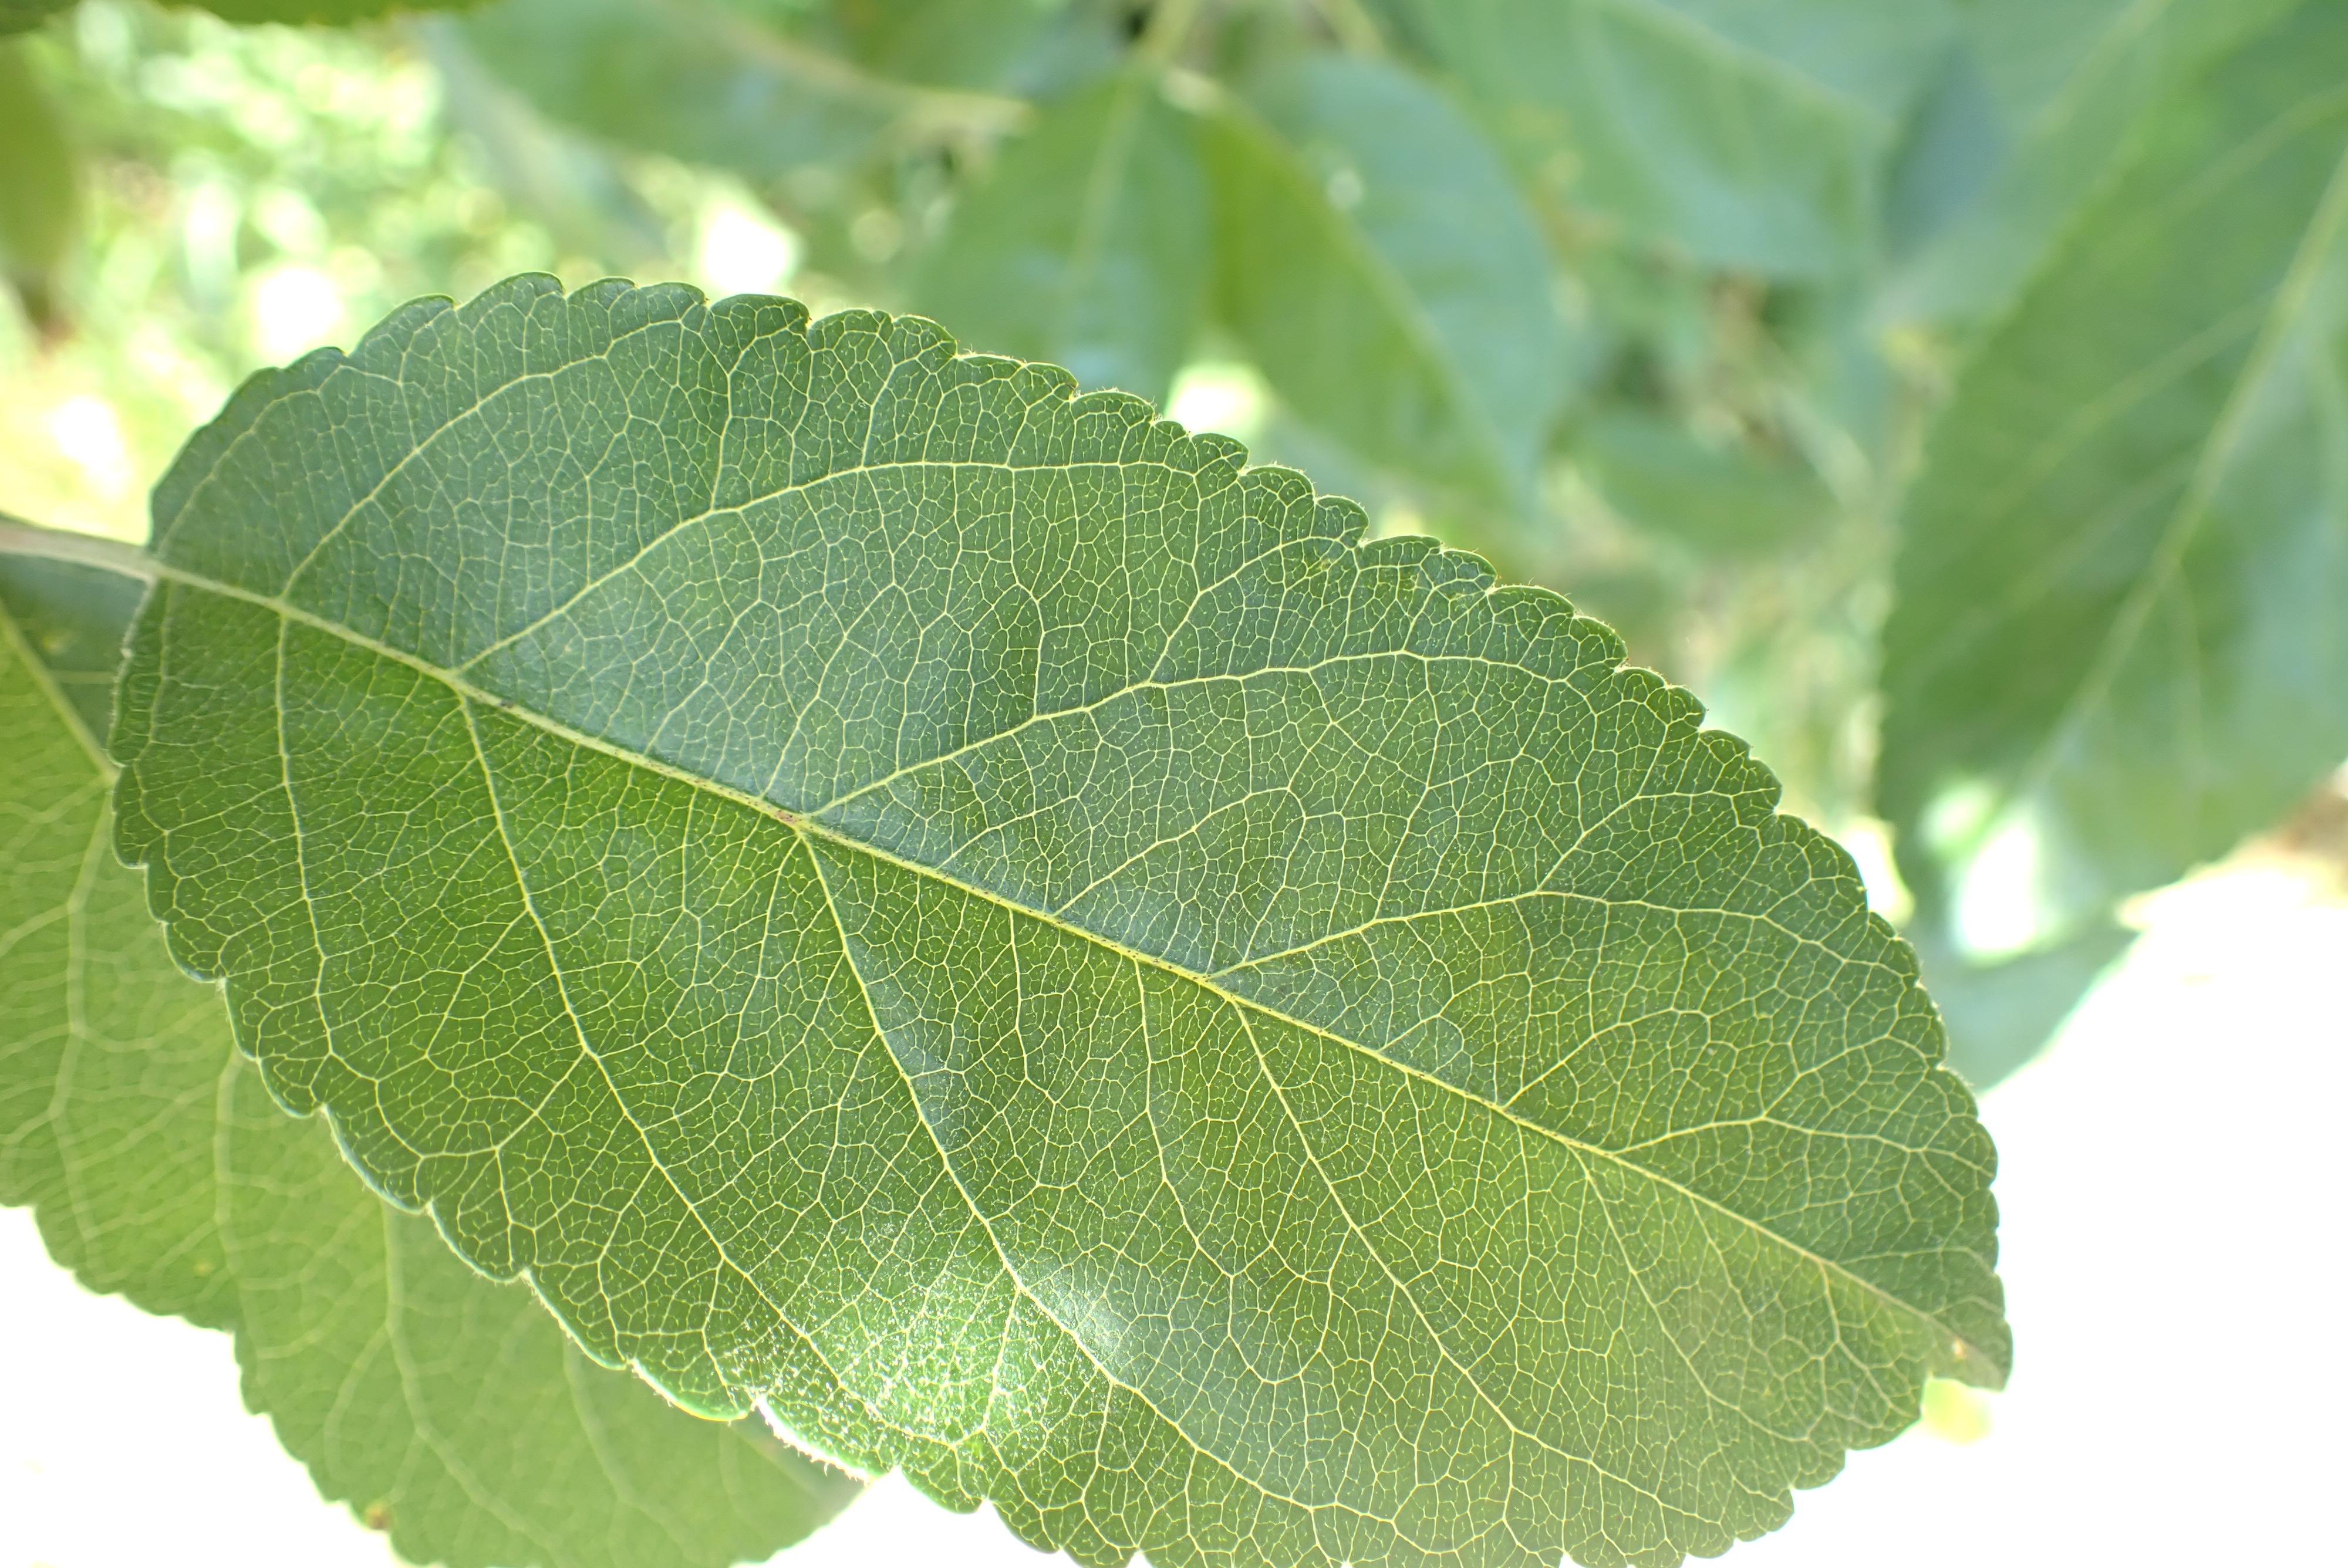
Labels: healthy